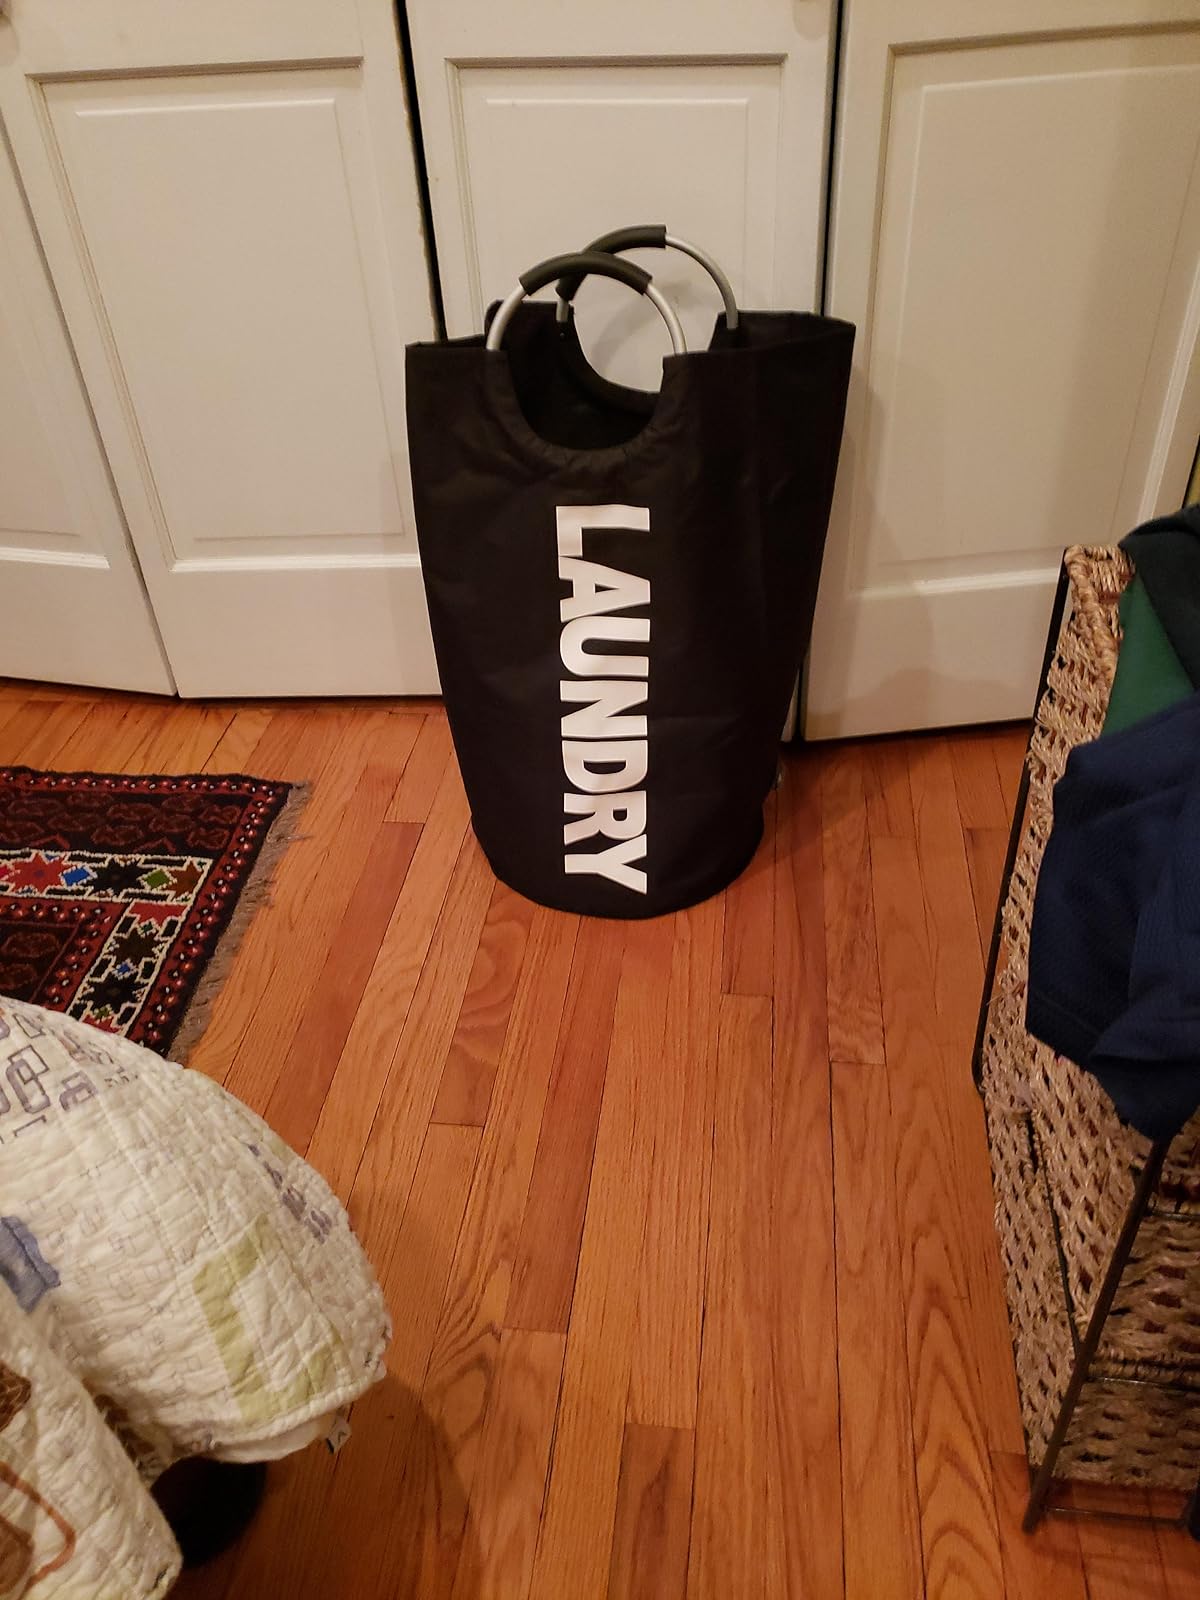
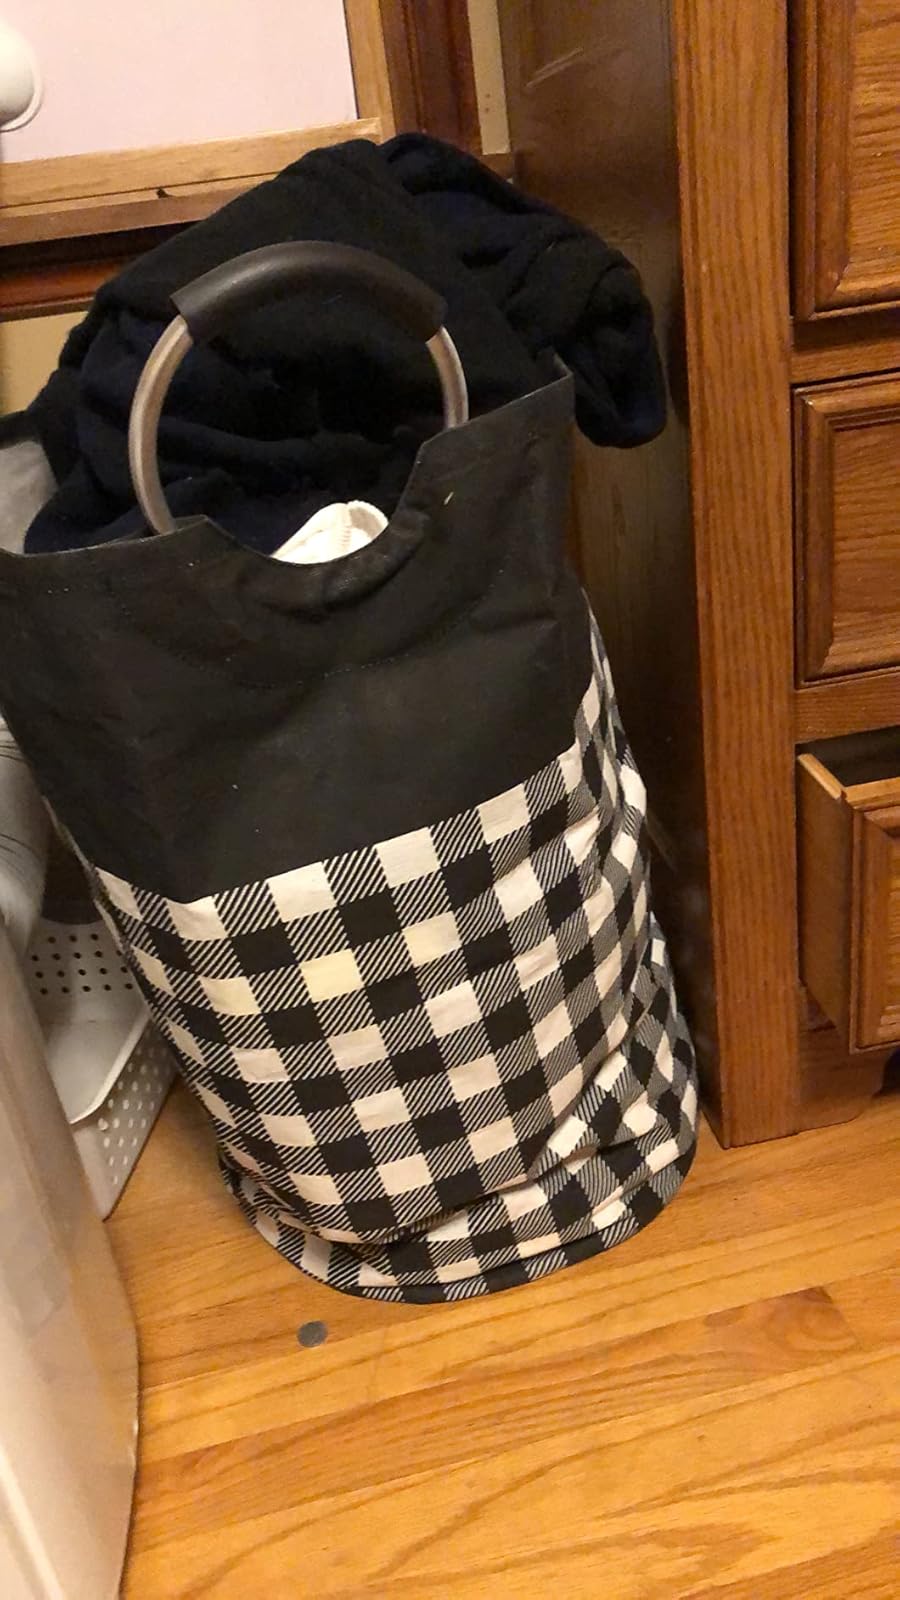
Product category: items_hamper
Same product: no